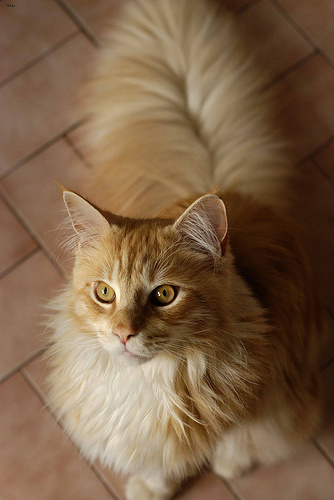
Breed: maine coon